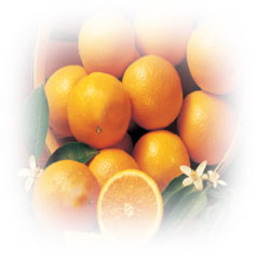
Label: Orange